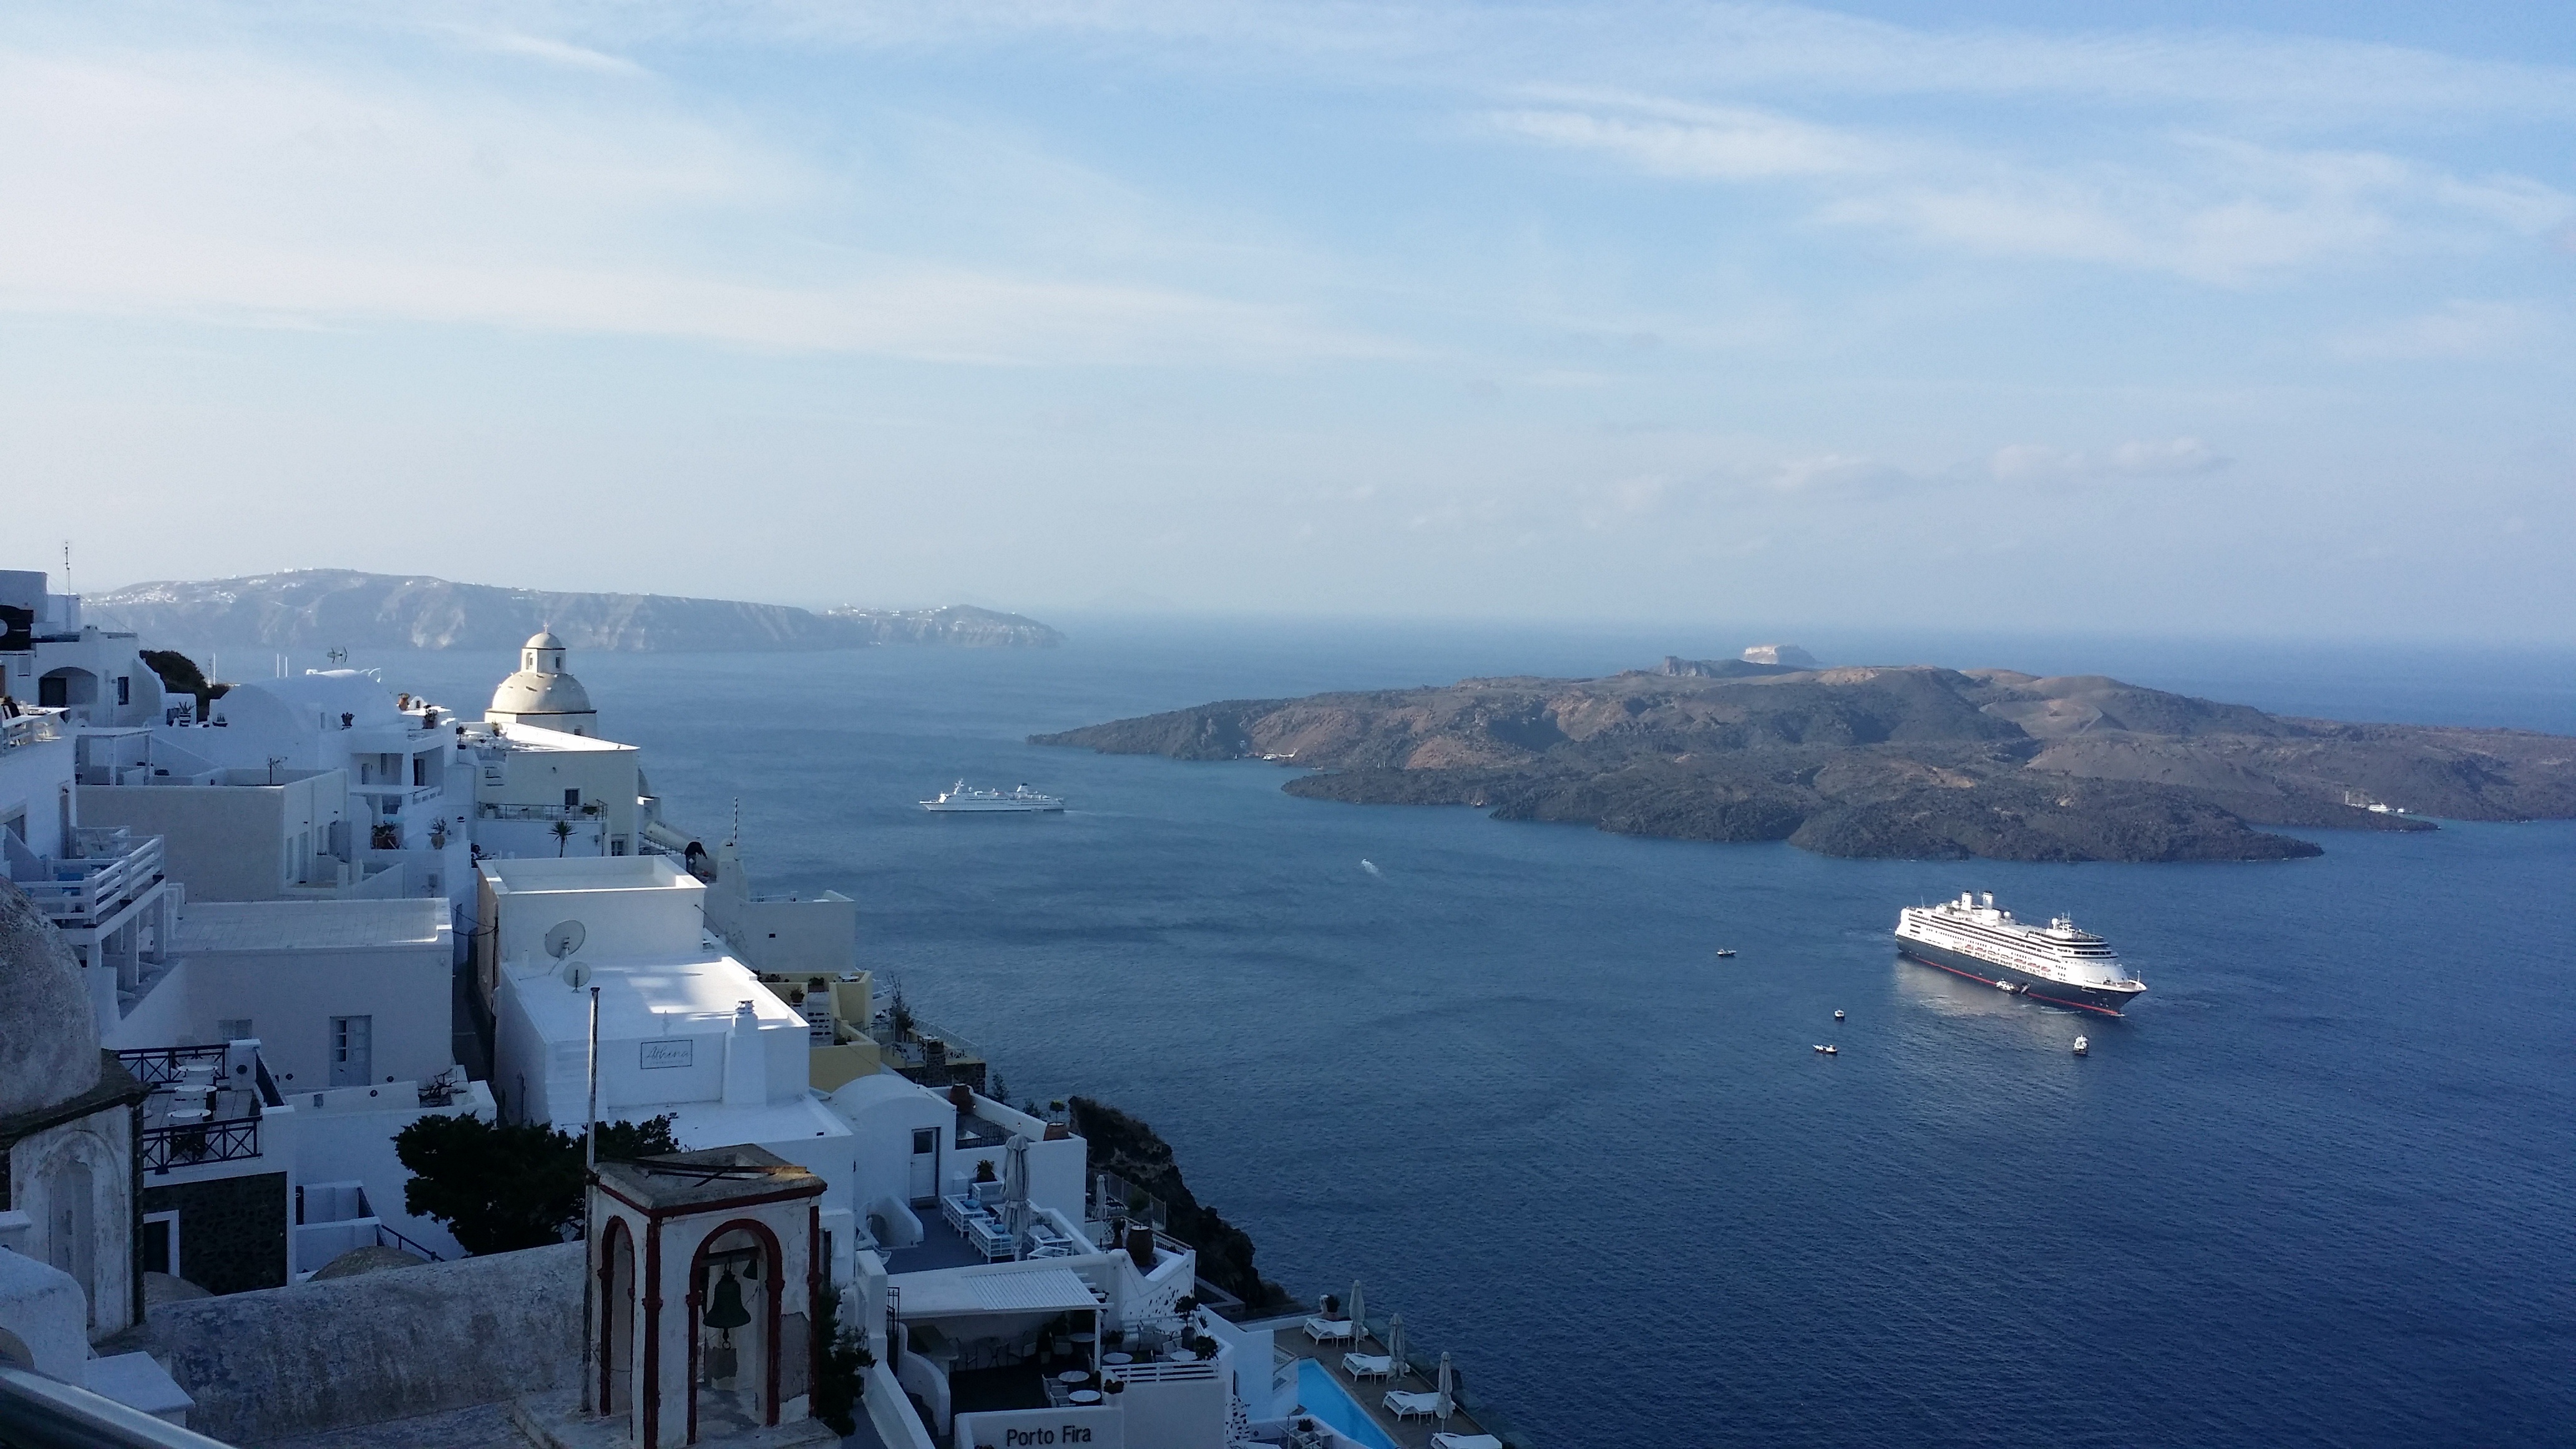
sea, coast, sky, white, ship, summer, vacation, travel, europe, greek, mediterranean, vehicle, holiday, bay, island, harbor, blue, ferry, santorini, greece, european, watercraft, cape, aegean, passenger ship, destroyer